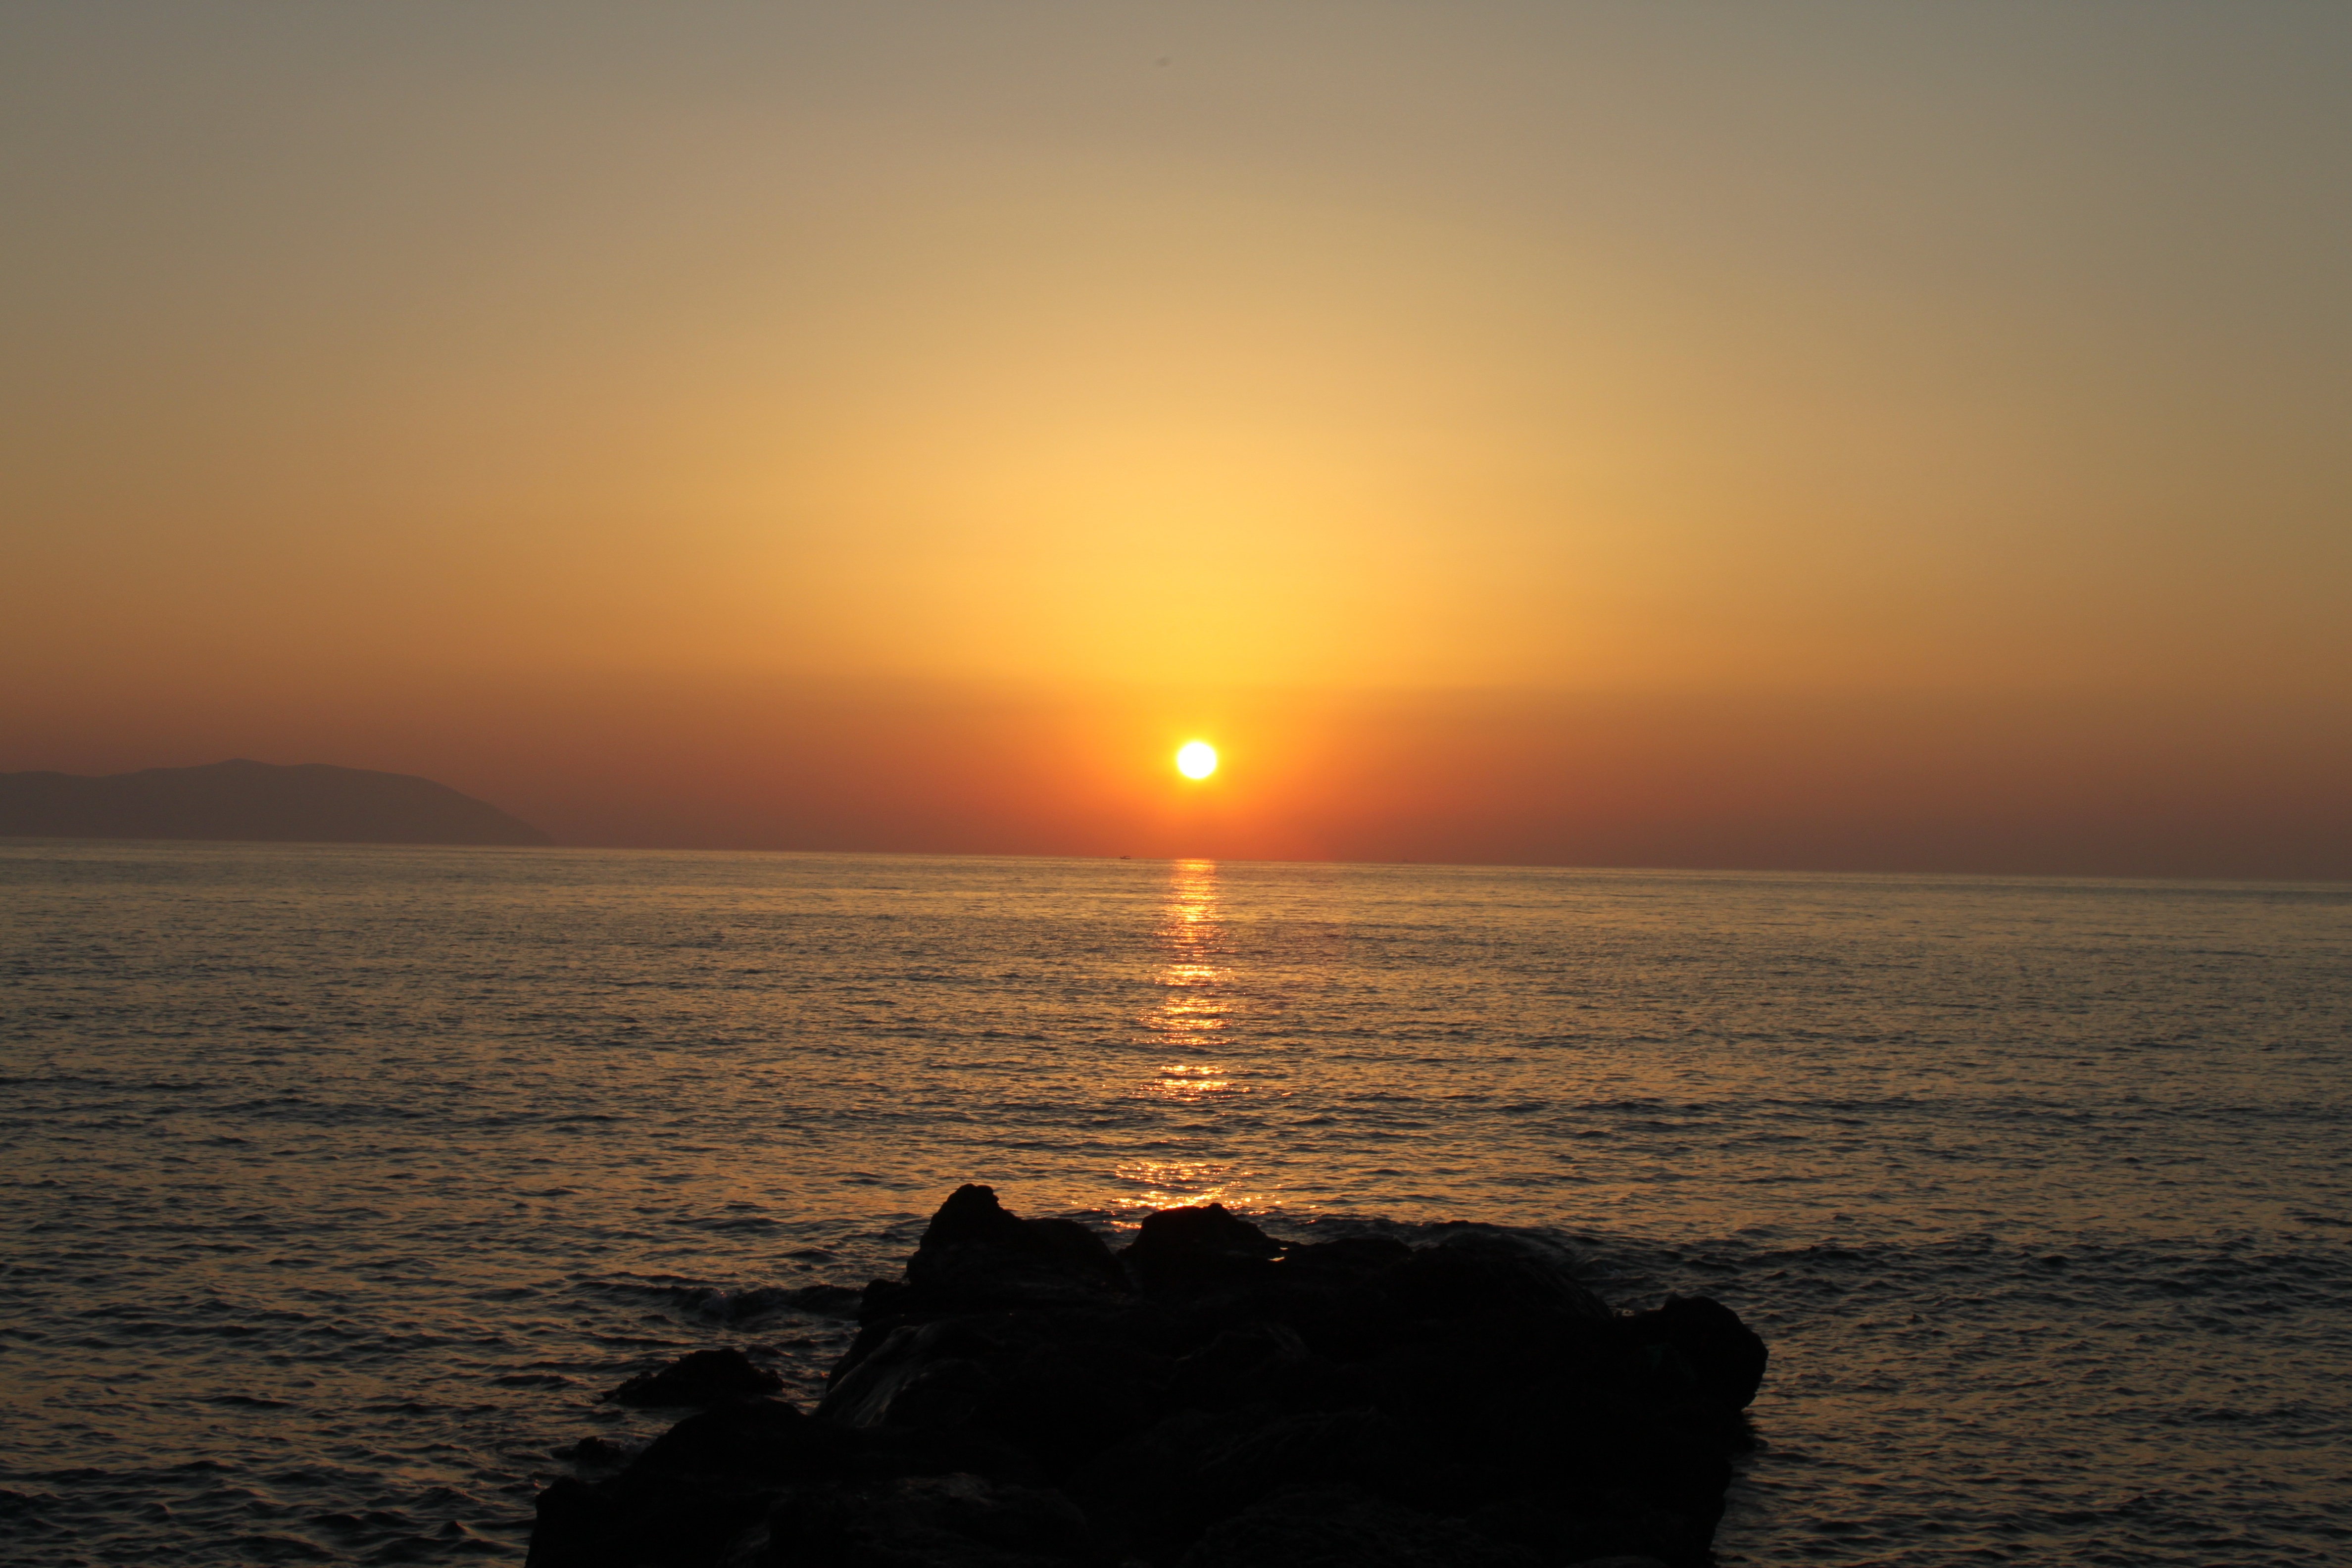
beach, sea, coast, ocean, horizon, sun, sunrise, sunset, sunlight, morning, shore, wave, dawn, dusk, evening, cape, afterglow, wind wave